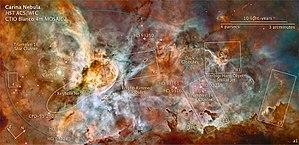
Trumpler 16 est un amas ouvert massif de la constellation de la Carène, qui contient quelques-unes des étoiles les plus lumineuses de la Voie lactée. Il fait partie du complexe de la nébuleuse de la Carène, situé au sein du bras Sagittaire-Carène. Il est distant d'environ 2 600 pc du Soleil. L'étoile la plus brillante de l'amas est Eta Carinae, visible à l’œil nu et observable pour les observateurs situés au sud du tropique du Cancer.
La nébuleuse de la Carène est une nébuleuse en émission et une nébuleuse par réflexion située dans la constellation de la Carène. Elle a été découverte par l'astronome français Nicolas-Louis de Lacaille en 1752 depuis le cap de Bonne-Espérance en Afrique du Sud.